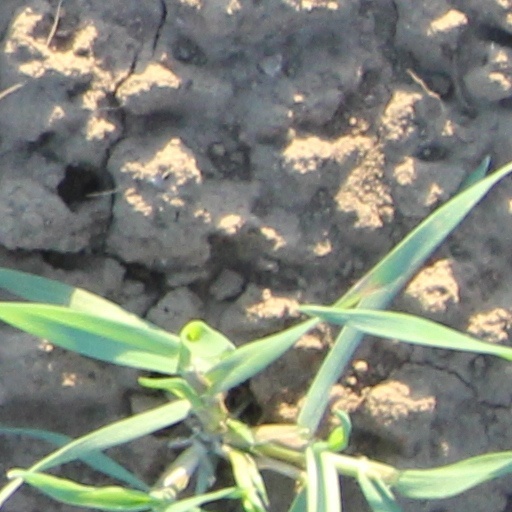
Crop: wheat